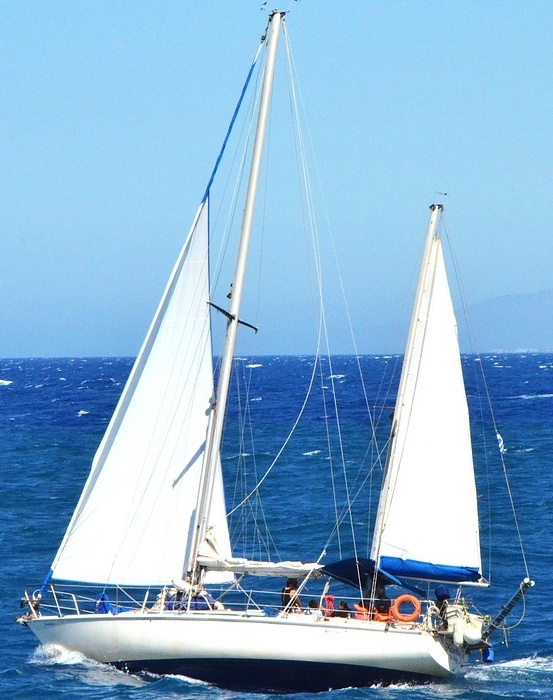
Vehicle type: Ships